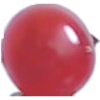
Label: Redcurrant 1